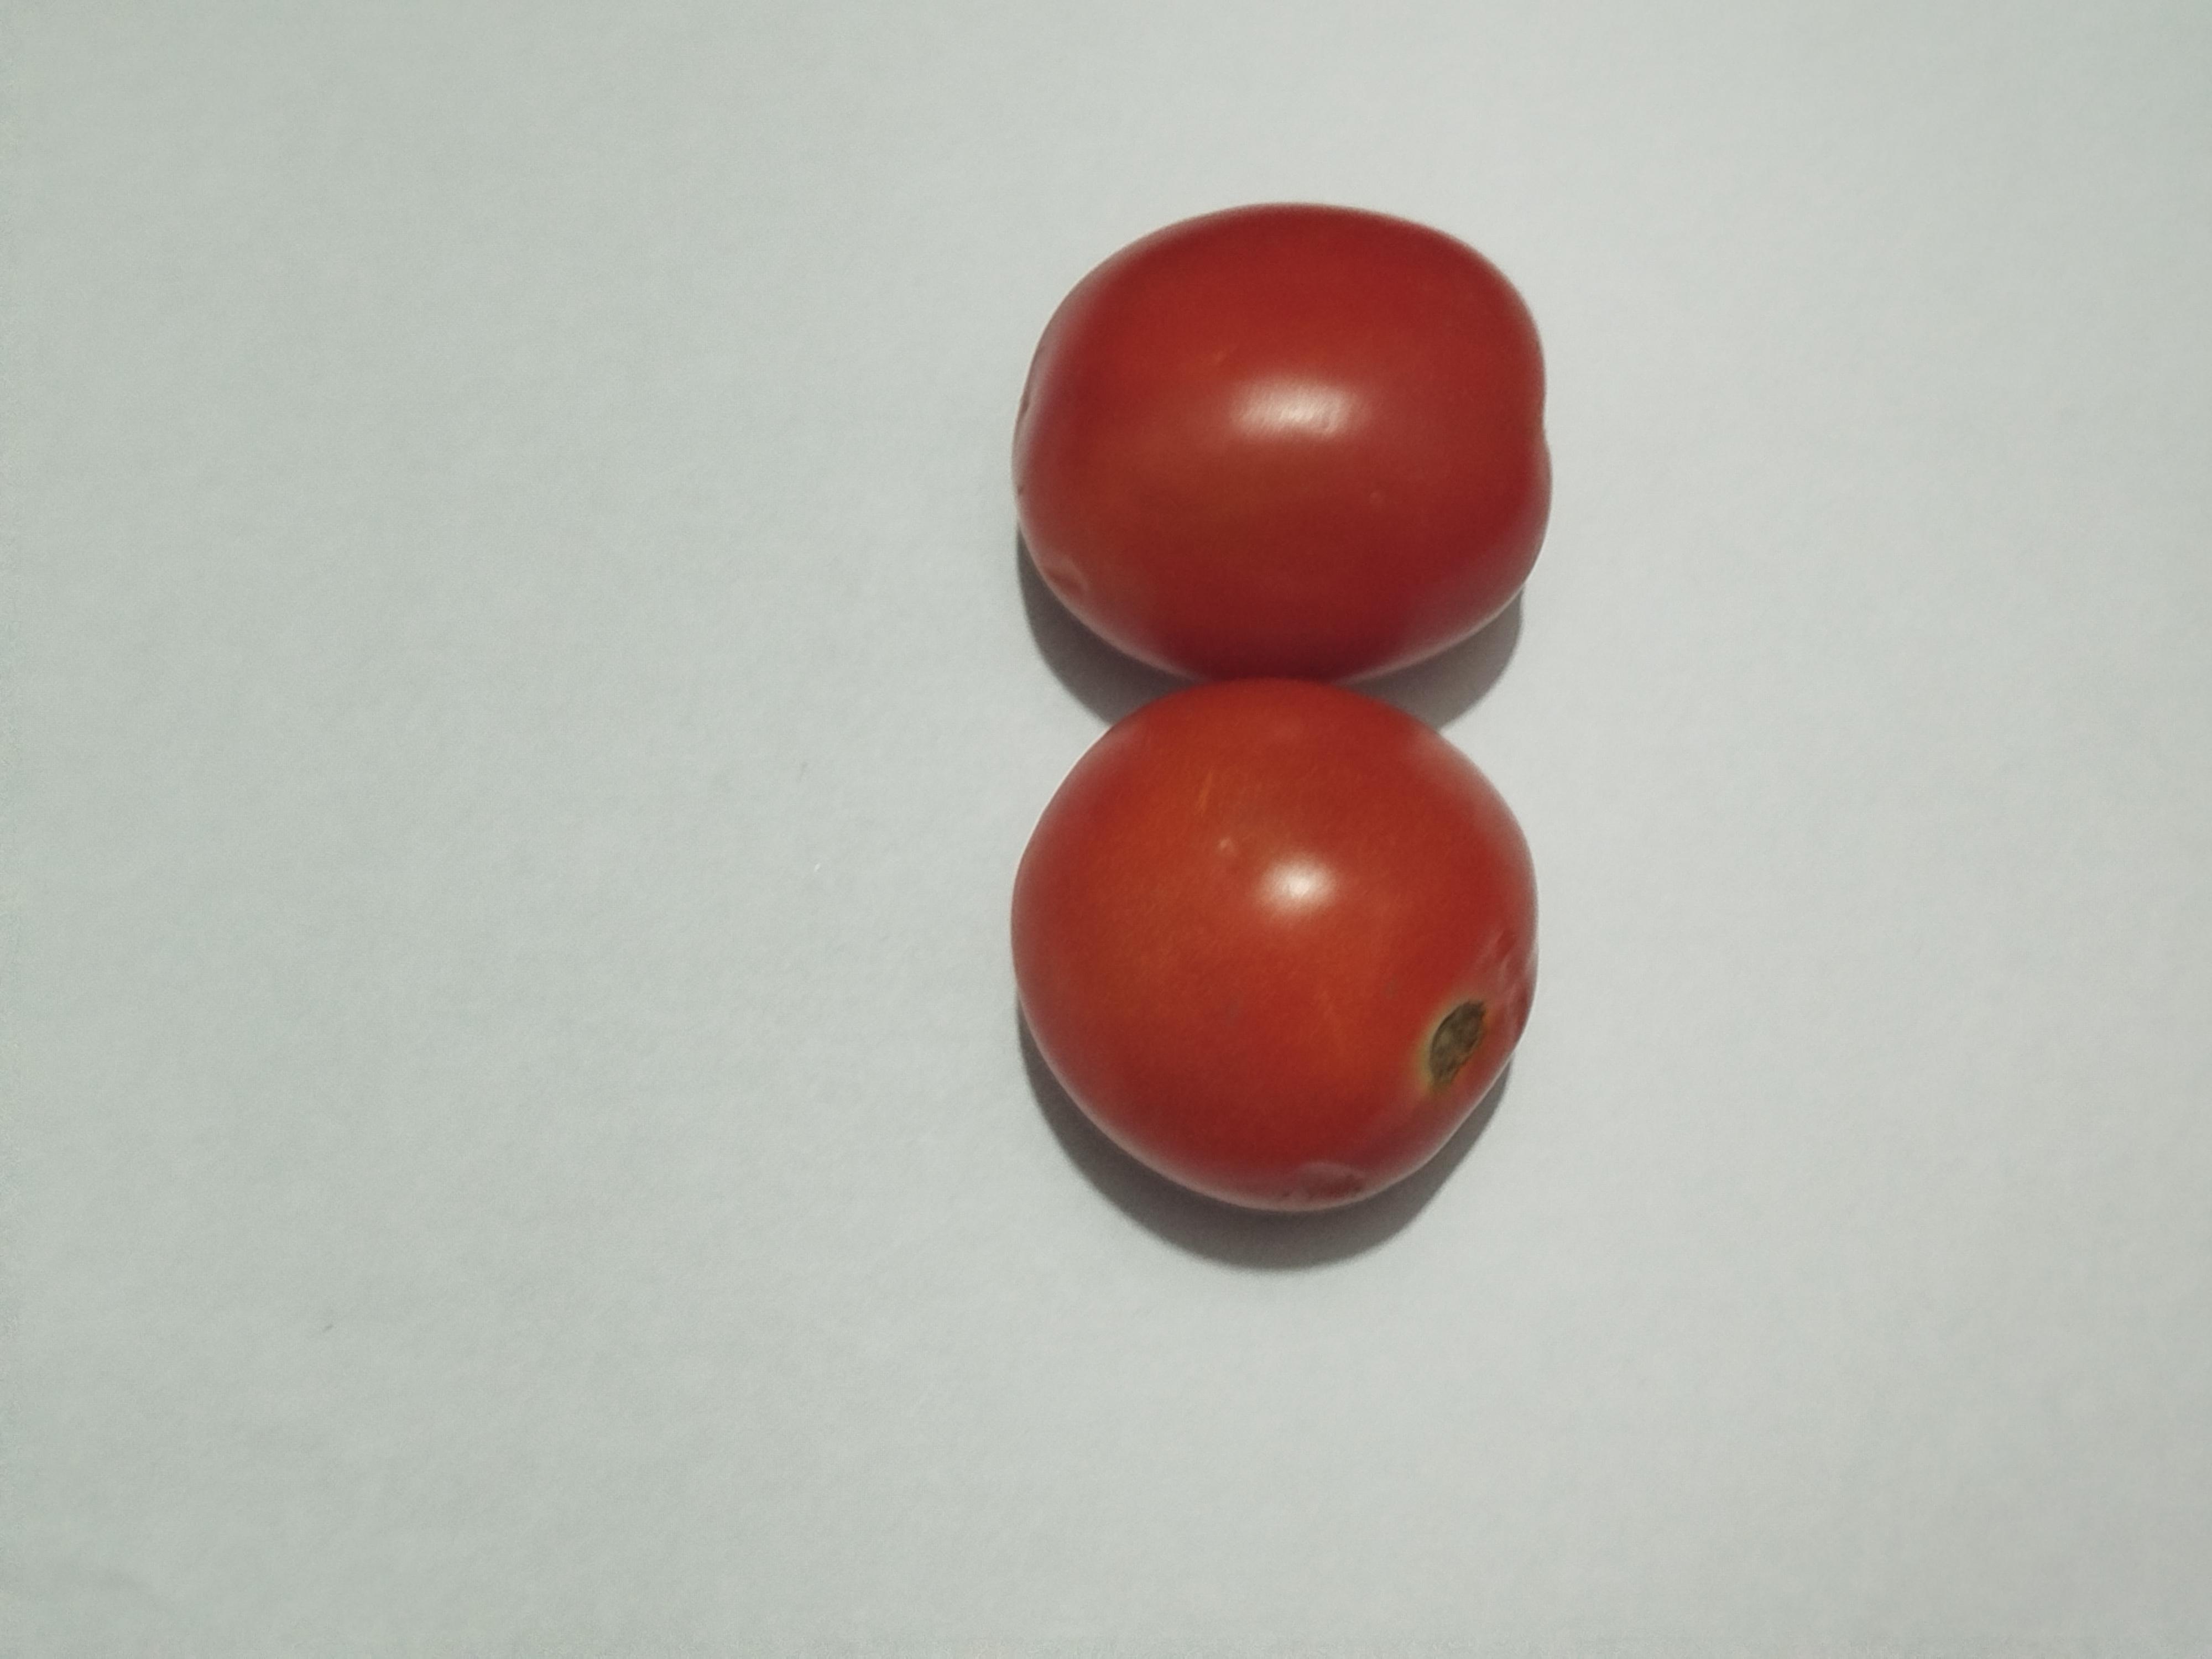
Label: Tomato